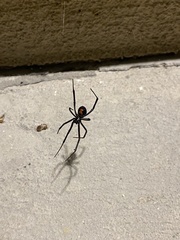
Species: Lactrodectus_hesperus